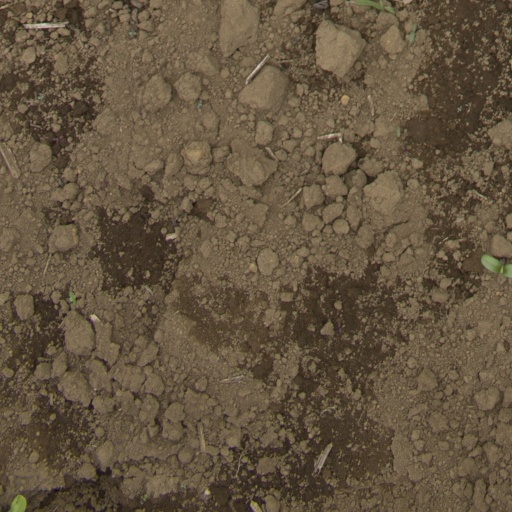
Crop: Jerusalem artichoke